Whale barnacle

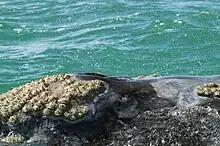
Gray whale rostrum covered in the endemic "Cryptolepas rhachianecti" barnacles and cyamids often called whale lice

Whale barnacles typically attach to baleen whales and may have a commensal relationship–the barnacle benefits and the whale is neither helped nor harmed; however, as described in the following paragraphs, there are possible advantages and disadvantages to the whale. A single humpback whale may carry up to of barnacles.